Yamurikuma

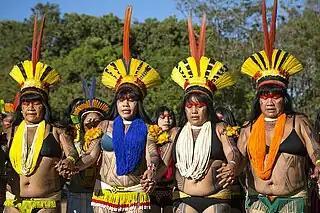
Xingu Women dancing

During the gender role reversal, the Xingu women wear traditional attire for men, which consists of feather headwear and anklet ornaments that rattle as they dance. Some examples of what their attire consists of is headwear made of various types of bird, Jaguar skin, and Jaguar claws as jewelry. These materials are considered distinguished and valuable, which were only worn by men of high prestige.